Álvaro I of Kongo

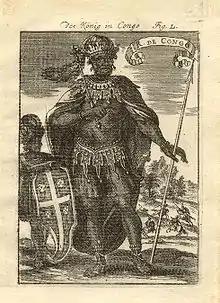

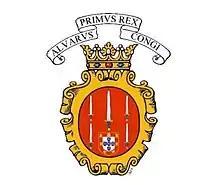
The coat of arms issued to King Álvaro I in 1578

Álvaro I Nimi a Lukeni lua Mvemba was a Manikongo (Mwene Kongo), or king of Kongo, from 1568 to 1587, and the founder of the Kwilu dynasty.